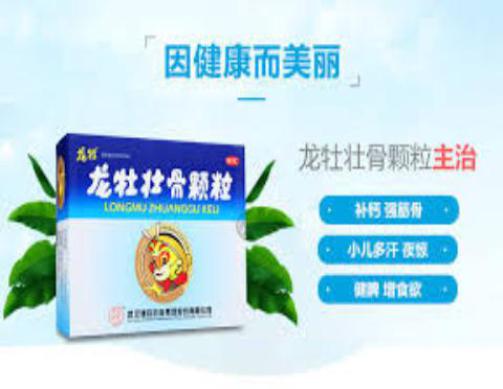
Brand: longmu-2
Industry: Medical